Synchrotron-Light for Experimental Science and Applications in the Middle East

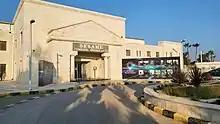
SESAME, entrance to the main hall

The Synchrotron-Light for Experimental Science and Applications in the Middle East (SESAME) is an independent laboratory located in Allan in the Balqa governorate of Jordan, created under the auspices of UNESCO on 30 May 2002.